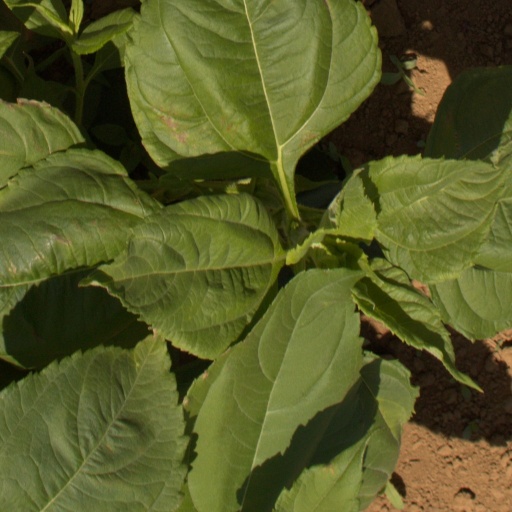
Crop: Jerusalem artichoke